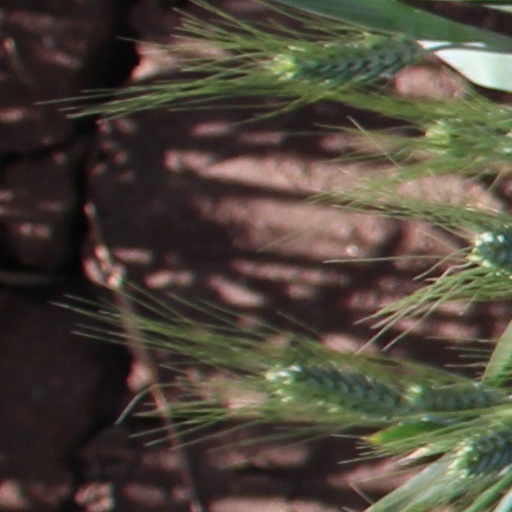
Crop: wheat